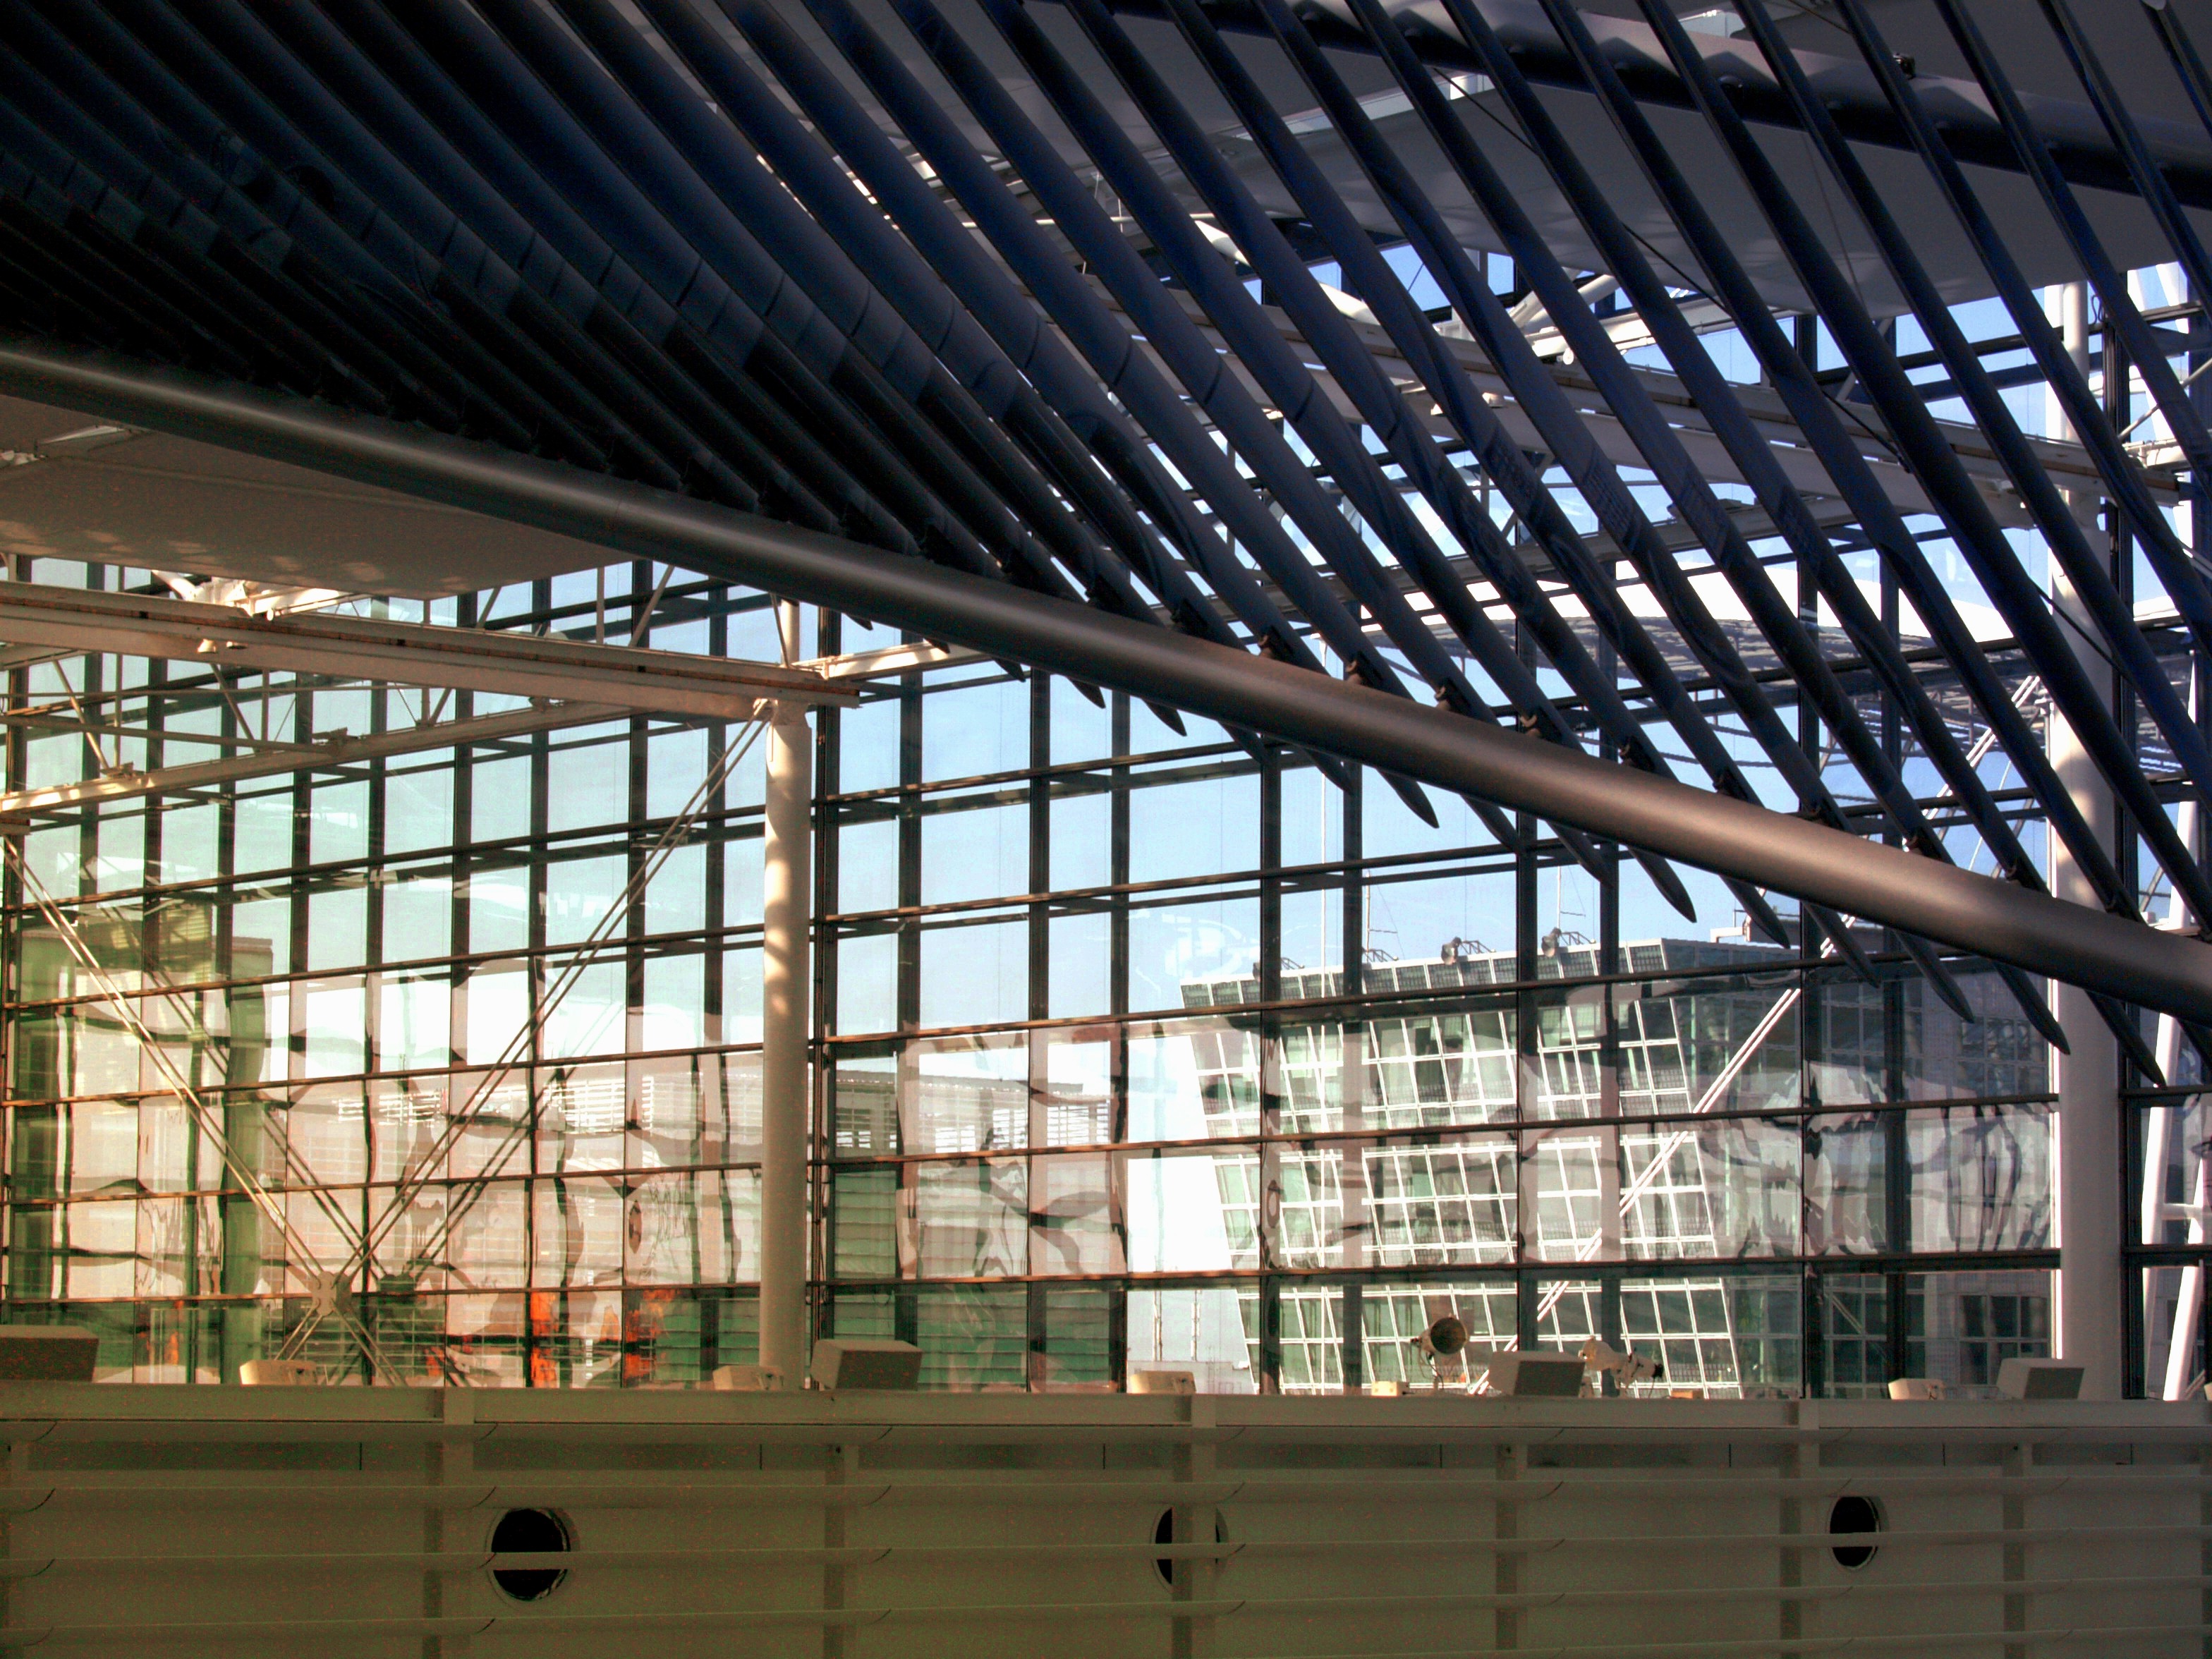
architecture, structure, wood, glass, roof, building, shed, airport, construction, metal, facade, factory, modern architecture, terminal, germany, bavaria, headquarters, munich, daylighting, extravagant